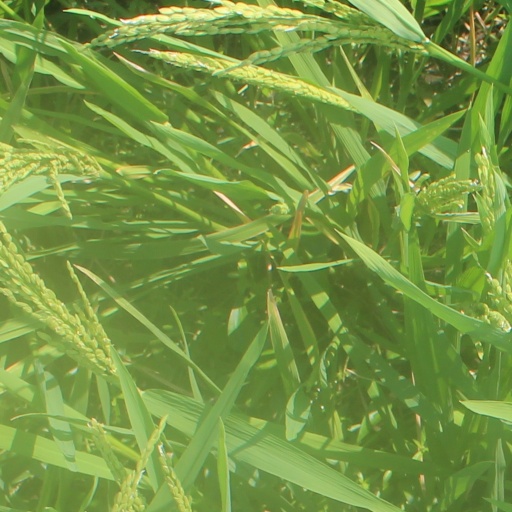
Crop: rice